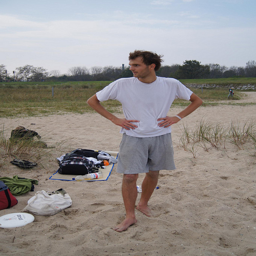
A man is posing on the beach next to the grass.
A young man standing on the beach looking off to the right.
A man standing in tshirt and shorts with hands on hips on beach.
a young man standing bare foot in the sand
A man stands barefoot on a sandy beach.